Ingenuinus

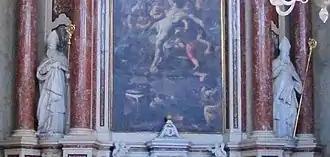
Statues of the bishops Saint Ingenuinus and Albuinus on the Cassian Altar in , where their relics are venerated

Ingenuinus or Ingenuin, also Jenewein (d. c. 605), was the second historically confirmed bishop of Sabiona or Säben. He is venerated as a saint.